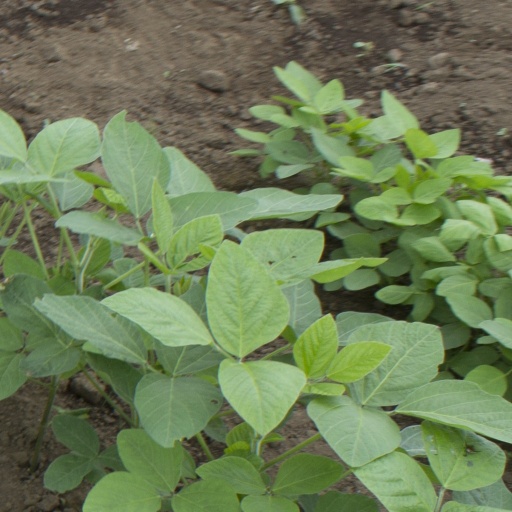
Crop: soybean